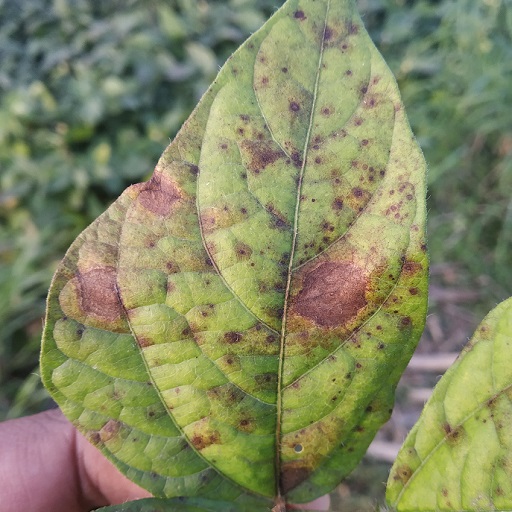
Label: Anthracnose